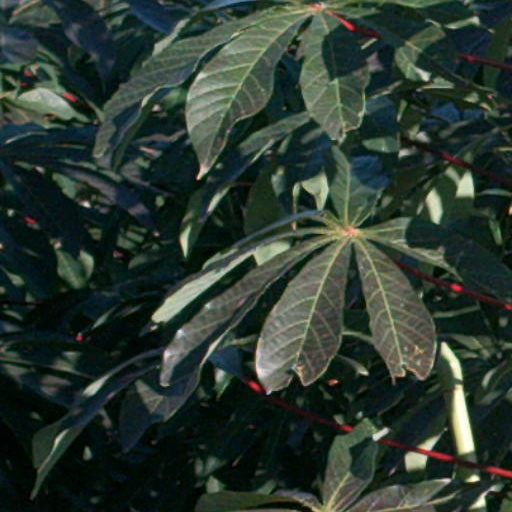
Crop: cassava